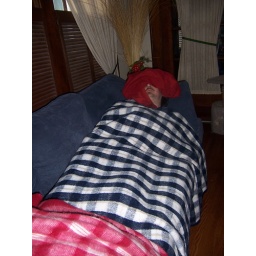
maybe half a bottle of bowmore wasn't such a good idea. flight home in six hours!